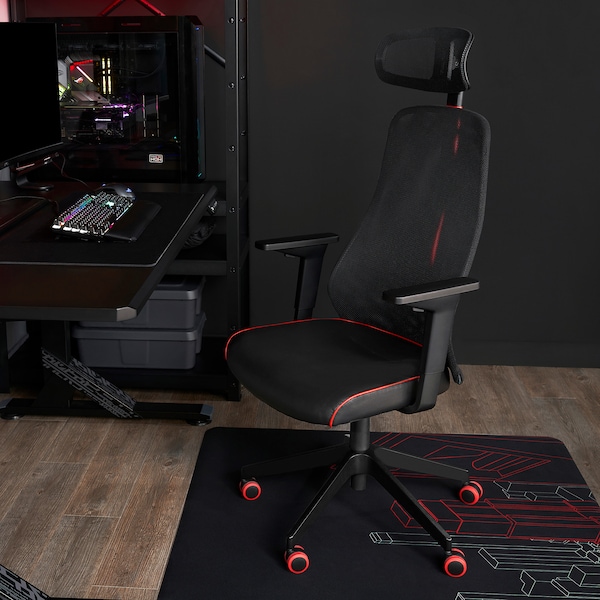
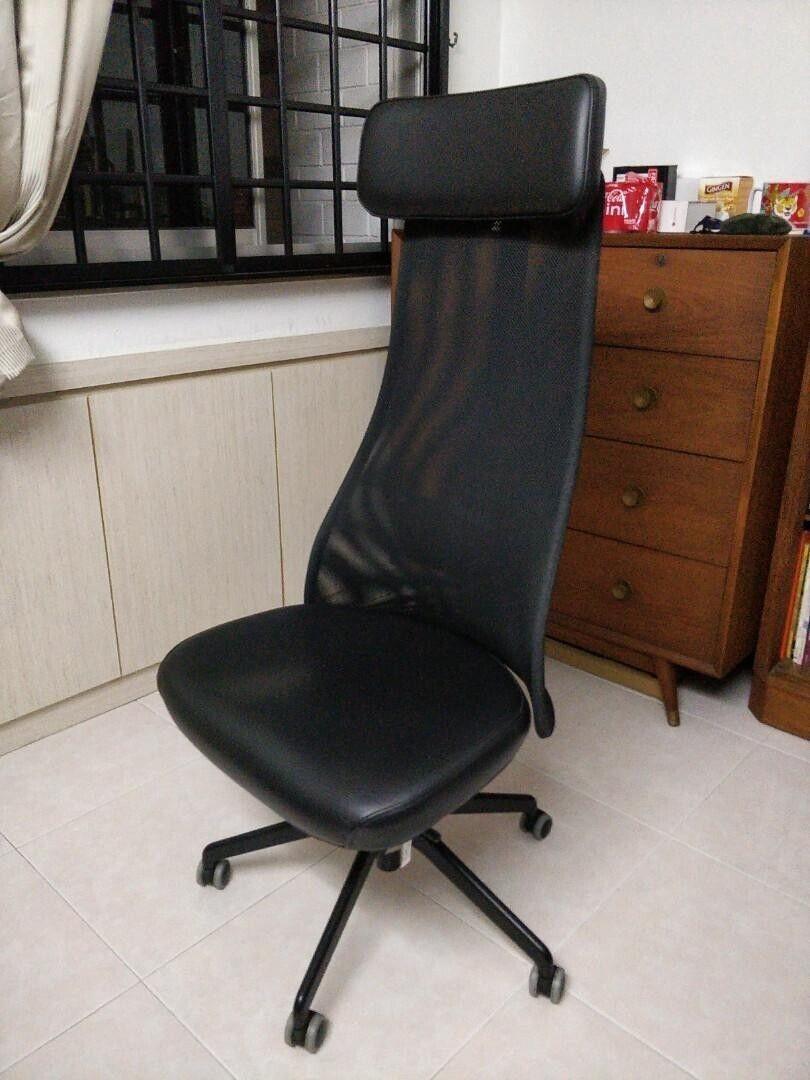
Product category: items_chair
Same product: no